Tom Felton

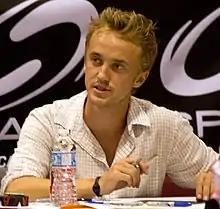
Tom Felton Fan Expo 2011

Felton was in a relationship with stunt assistant Jade Olivia Gordon from April 2008 until early 2016. Gordon played Felton's character's wife, Astoria Greengrass, in "Harry Potter and the Deathly Hallows – Part 2". Despite speculation from fans, he and Emma Watson, his childhood crush, have never dated.